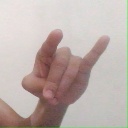
अक्षर: च